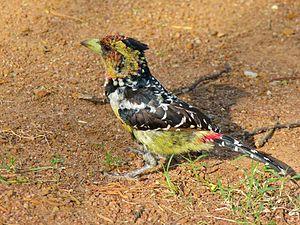
Le Barbican promépic est une espèce d'oiseaux de la famille des Lybiidae, dont l'aire de répartition s'étend sur l'Ouganda, la Tanzanie, le Burundi, le Rwanda, la République démocratique du Congo, l'Angola, la Namibie, le Botswana, la Zambie, le Zimbabwe, le Malawi, l'Afrique du Sud, le Swaziland et le Mozambique.